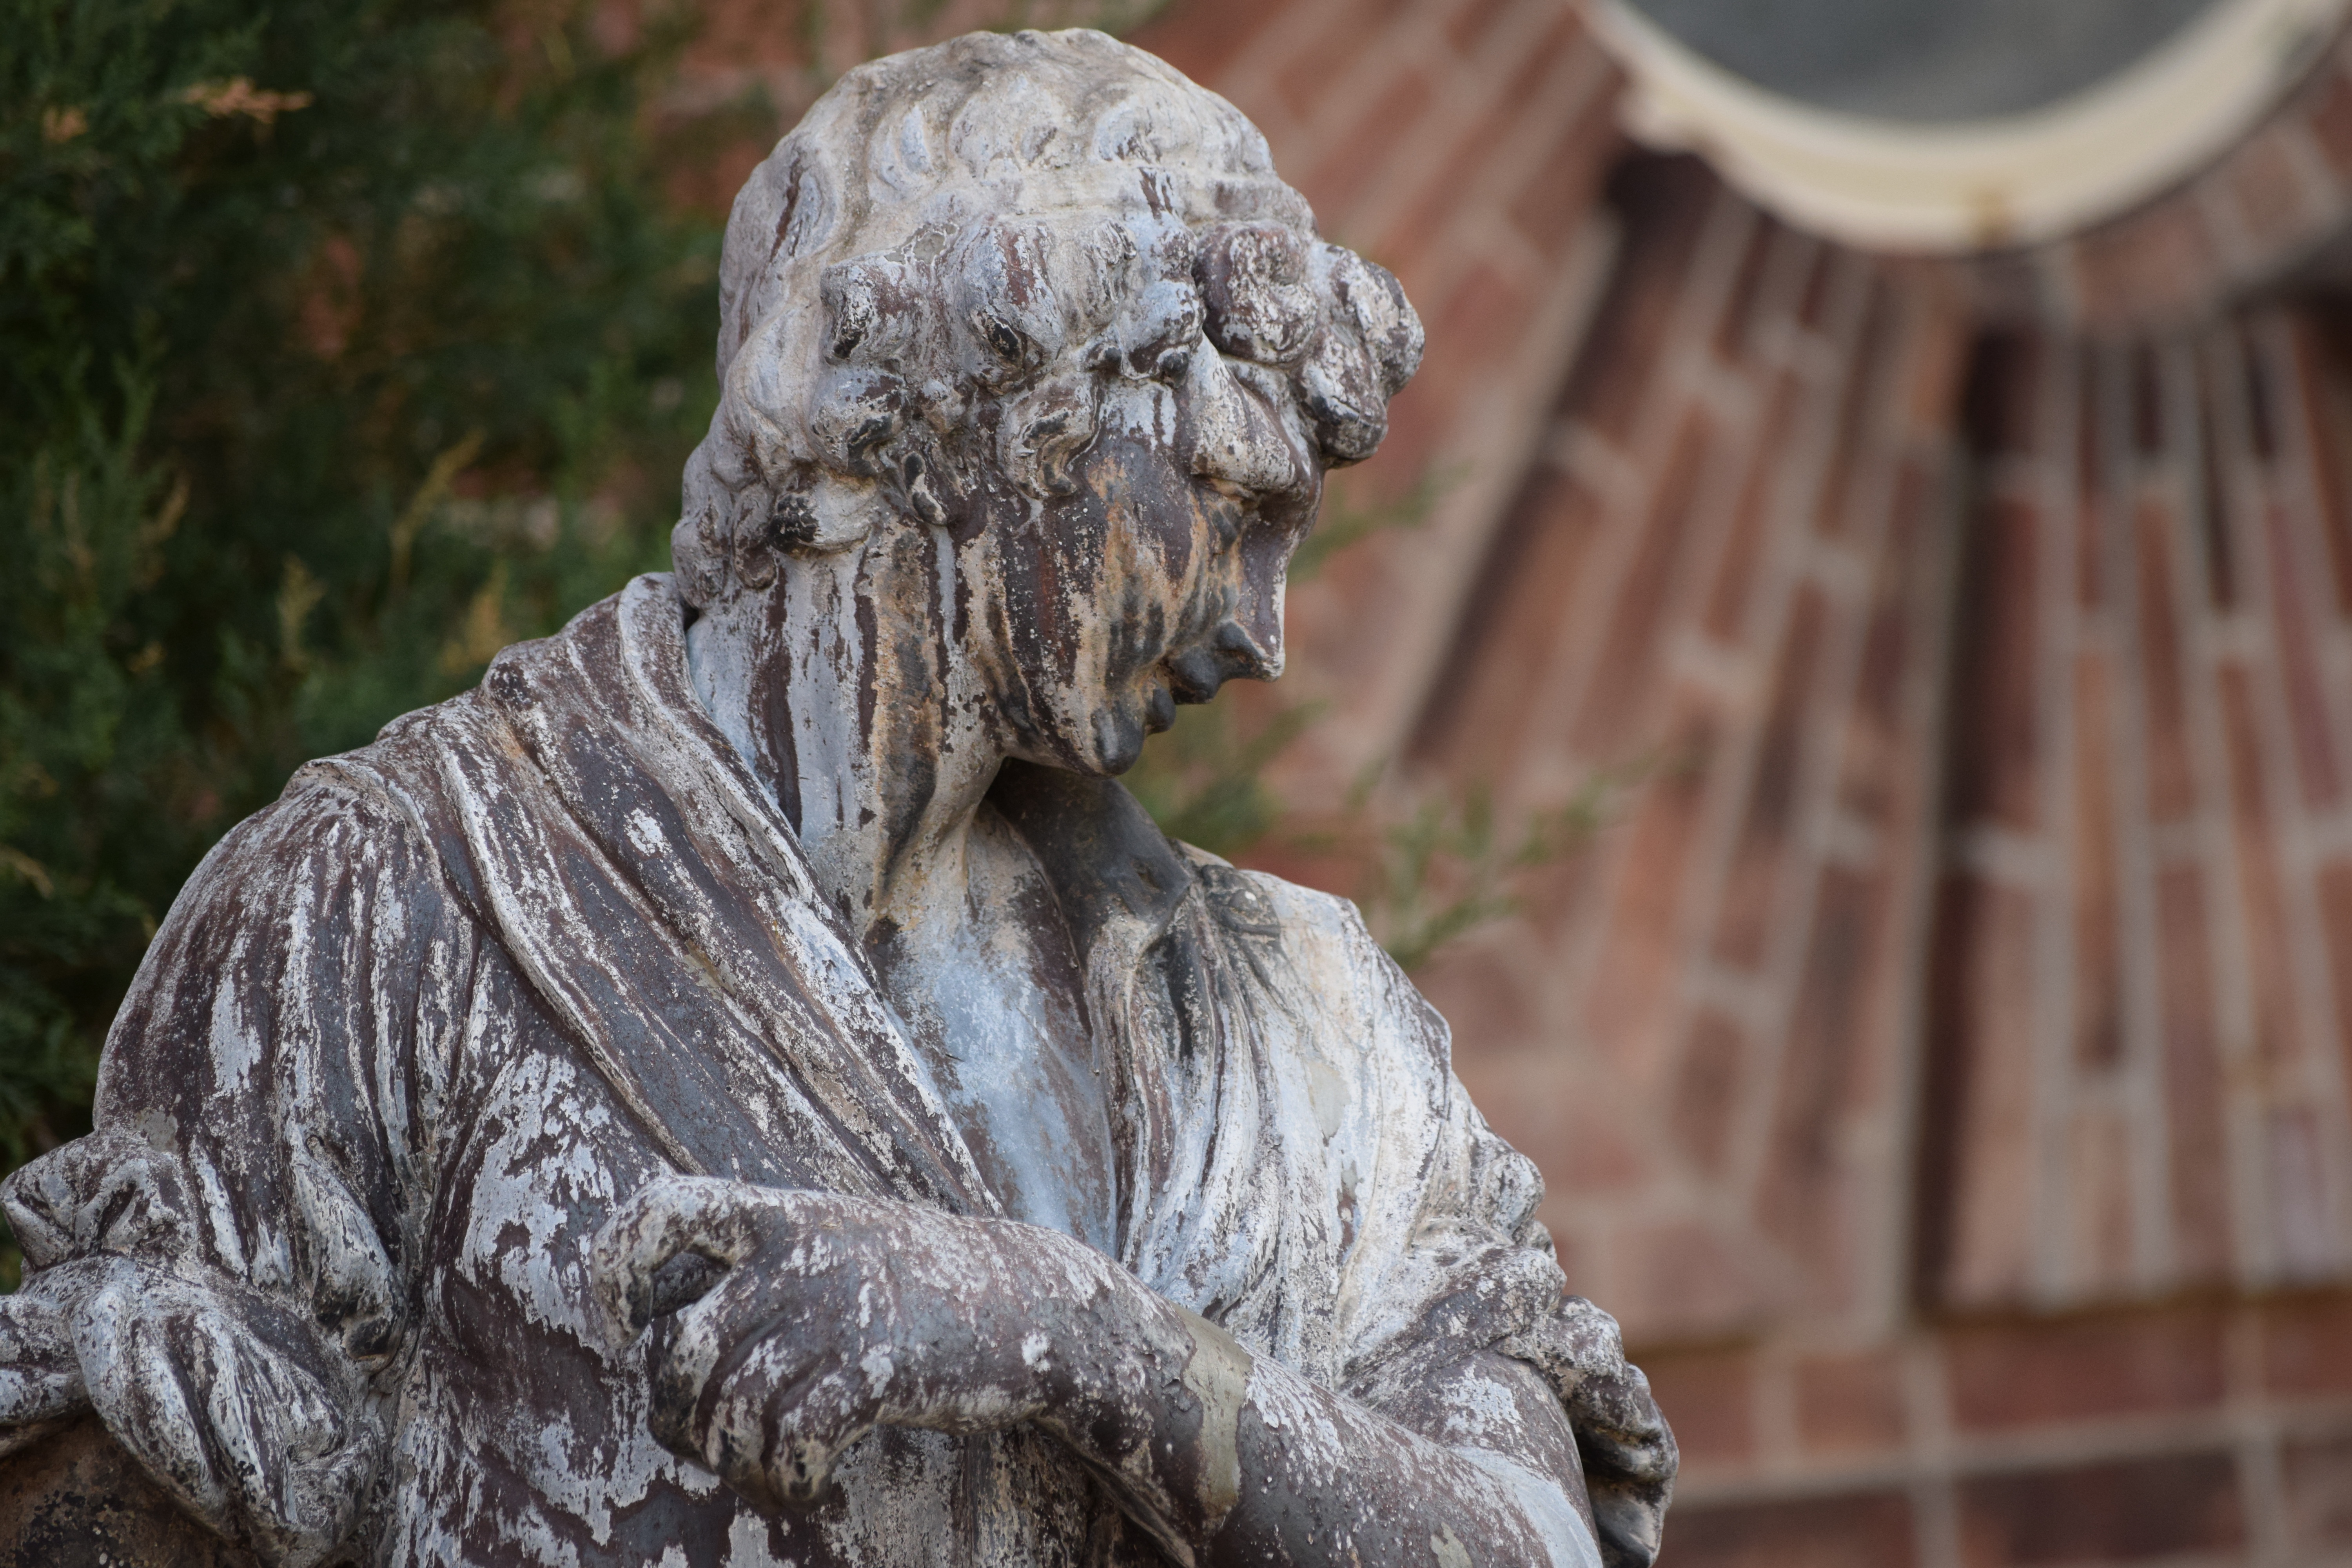
statue, weathered, stone, water, sculpture, wood, art, trunk, landmark, monument, metal, winter, classical sculpture, visual arts, tree, bronze sculpture, nonbuilding structure, carving, memorial, artwork, ancient history, bronze, history, stone carving, sitting